Dobbs v. Jackson Women's Health Organization

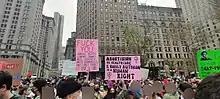
An abortion-rights protest (2022) in New York City

Within hours of the news of the leak, both pro-abortion rights protesters and pro-life counterprotesters gathered outside the Supreme Court building in Washington, D.C., and elsewhere in the U.S. The response to the draft put unusual public pressure on the Court as it made its decision in the case. While over 450 large-scale marches and protests organized by Planned Parenthood, Women's March, and other groups under the name "Bans Off Our Bodies" were planned for 2022, the organizers pushed the event up to May 14, 2022, after the opinion leaked. The organizers said, "Folks are mobilizing because they see that the hour is later than we thought", and that the event would lead off a "summer of rage" if "Roe" and "Casey" were overturned. A leaked Department of Homeland Security (DHS) memo indicated that DHS was preparing for a surge of political violence on public officials, clergy, and abortion providers after the ruling. A DHS bulletin warned that the leak had spawned further violence in the summer before the 2022 midterms. A number of isolated attacks on crisis pregnancy centers were reported in May and June 2022 after the leak.